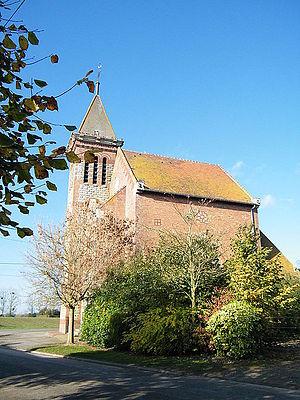
L'église.
Grivillers est une commune française située dans le département de la Somme en région Hauts-de-France.